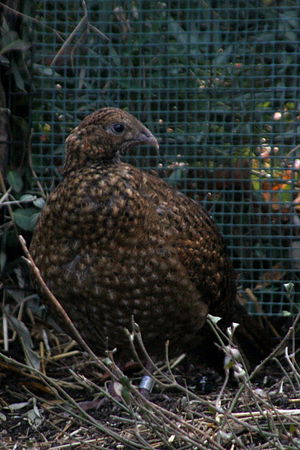
Satyrtragopan / Galleri
Satyrtragopan er en hønsefugl, som findes i Indien, Tibet, Nepal og Bhutan. Hannen er 67-72 cm lang, mens hunnen er omkring 58 cm lang. Hannerne vejer mellem 1,5 til 2 kg, mens hunnerne vejer 1-1,5 kg. Hunnerne er brune og hannerne er som regel røde med blå, sorte og hvide pletter og fregner. Hunnen lægger 4-8 æg, som hun udruger på 28 dage.